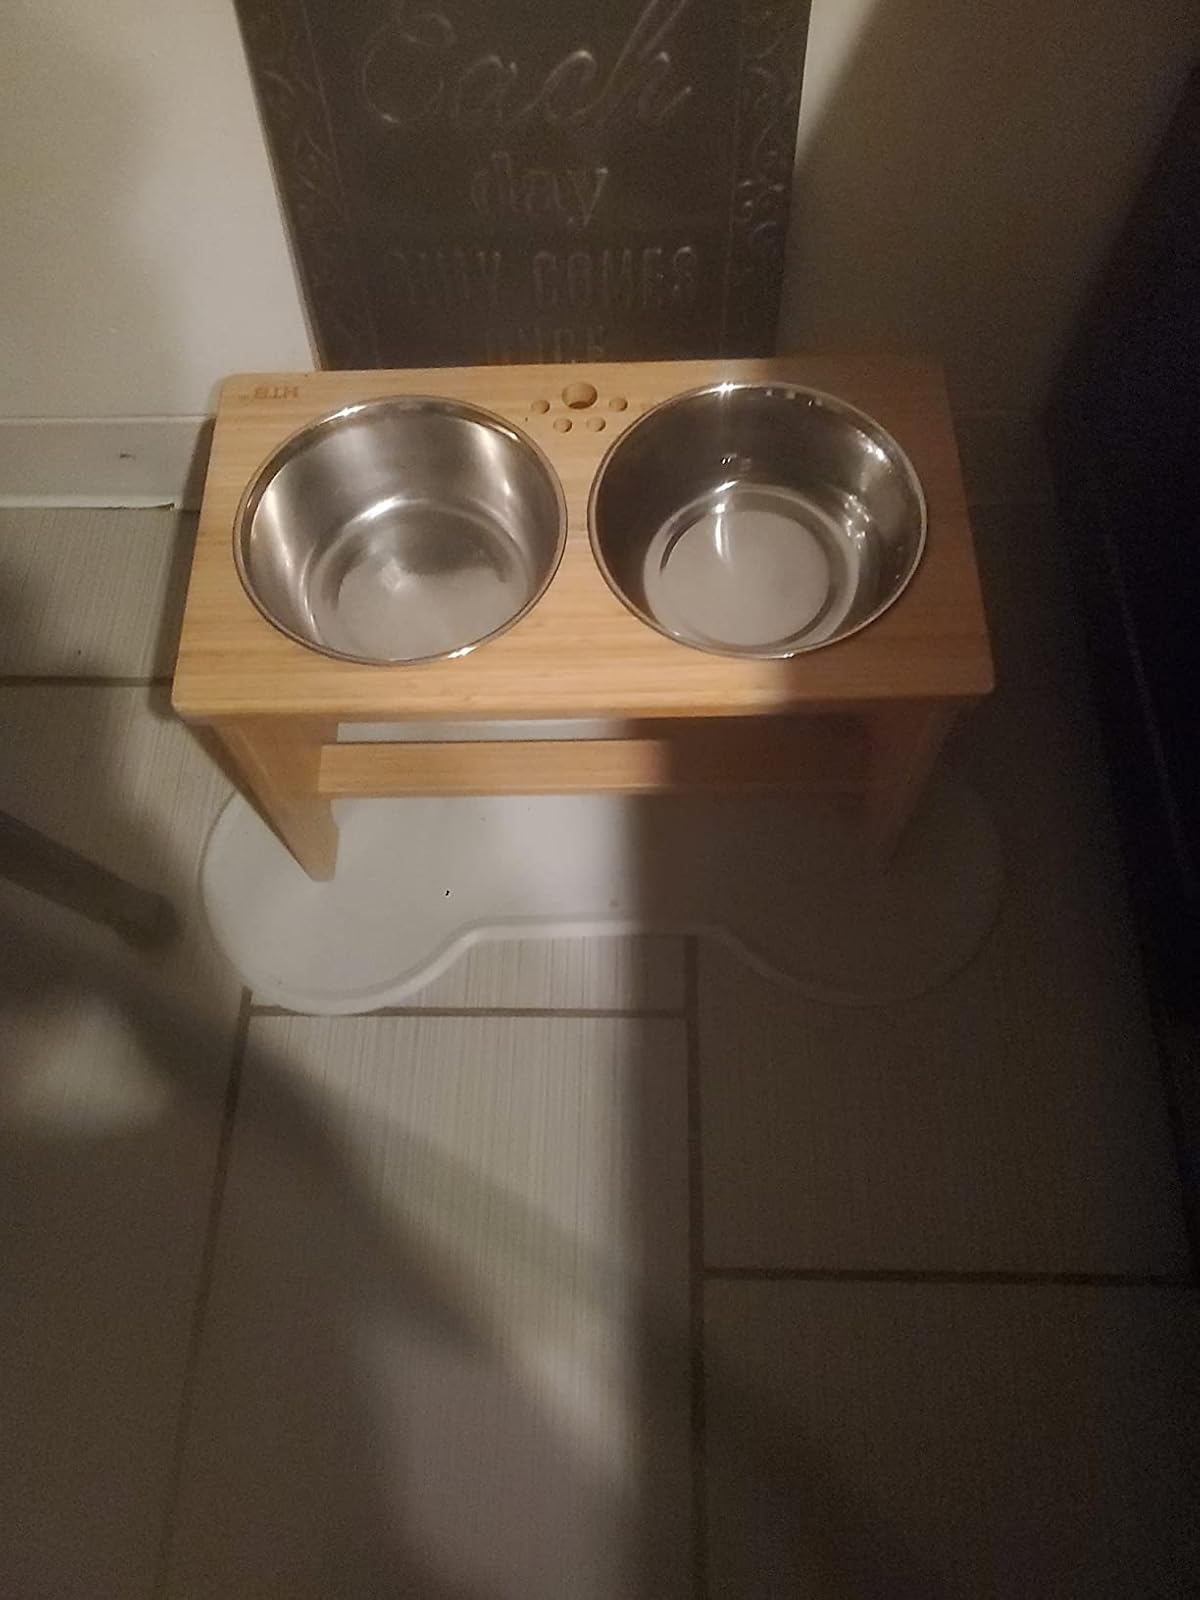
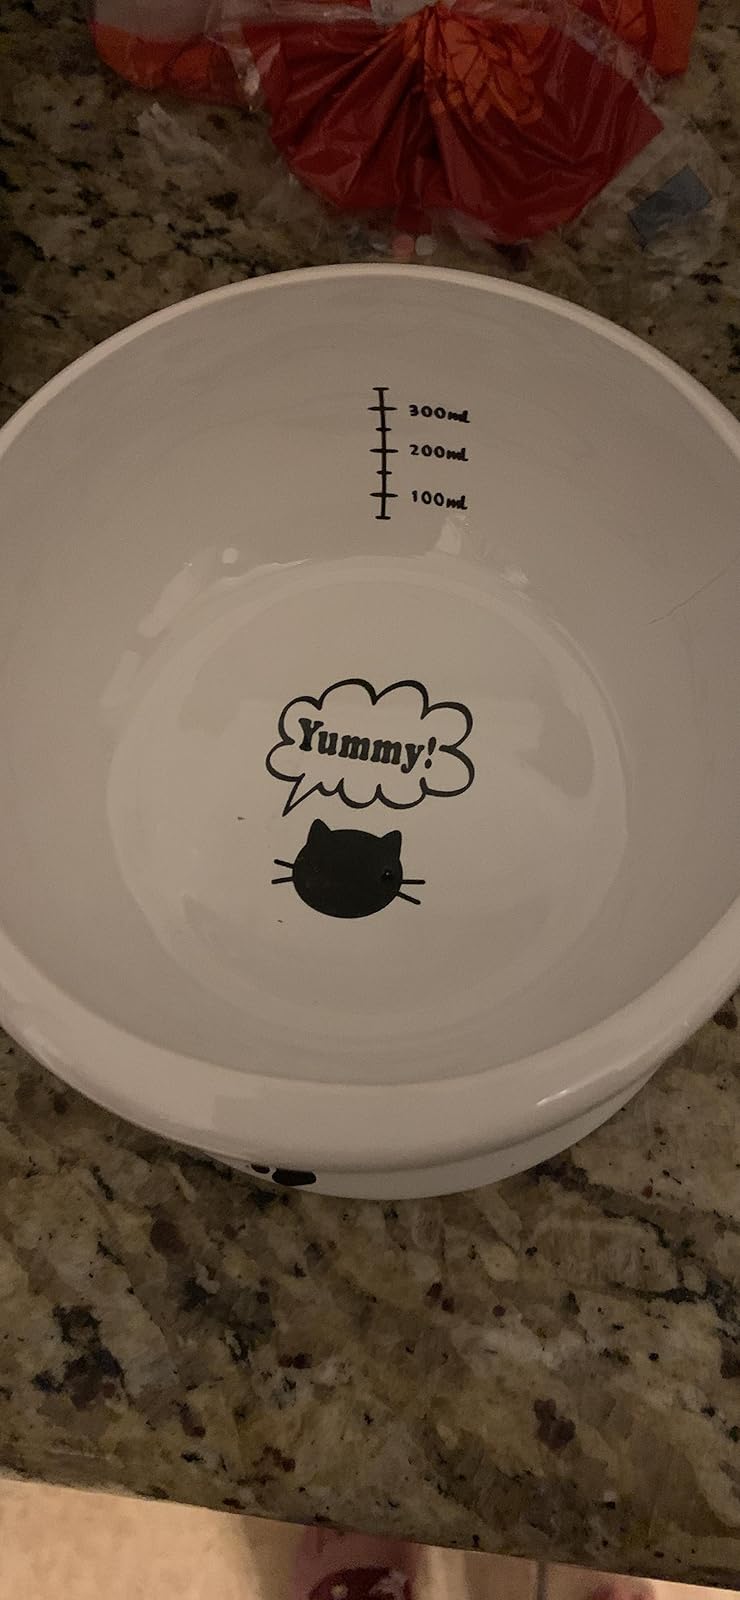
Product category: items_bowl
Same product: no